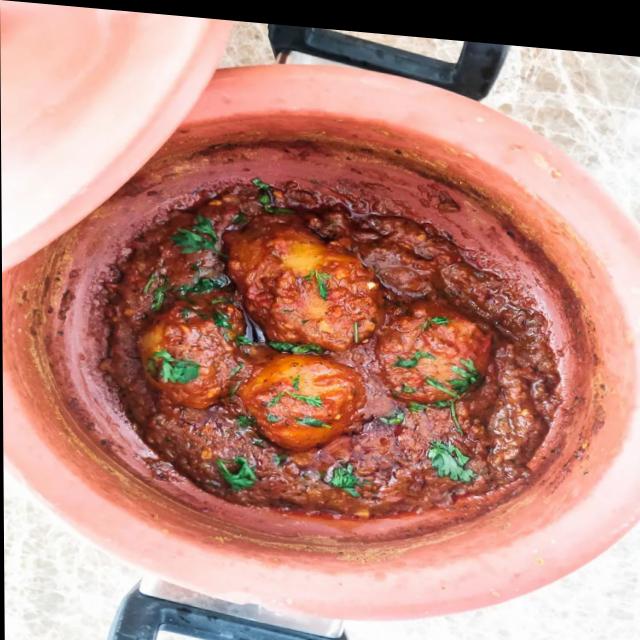
Dish: dum_aloo